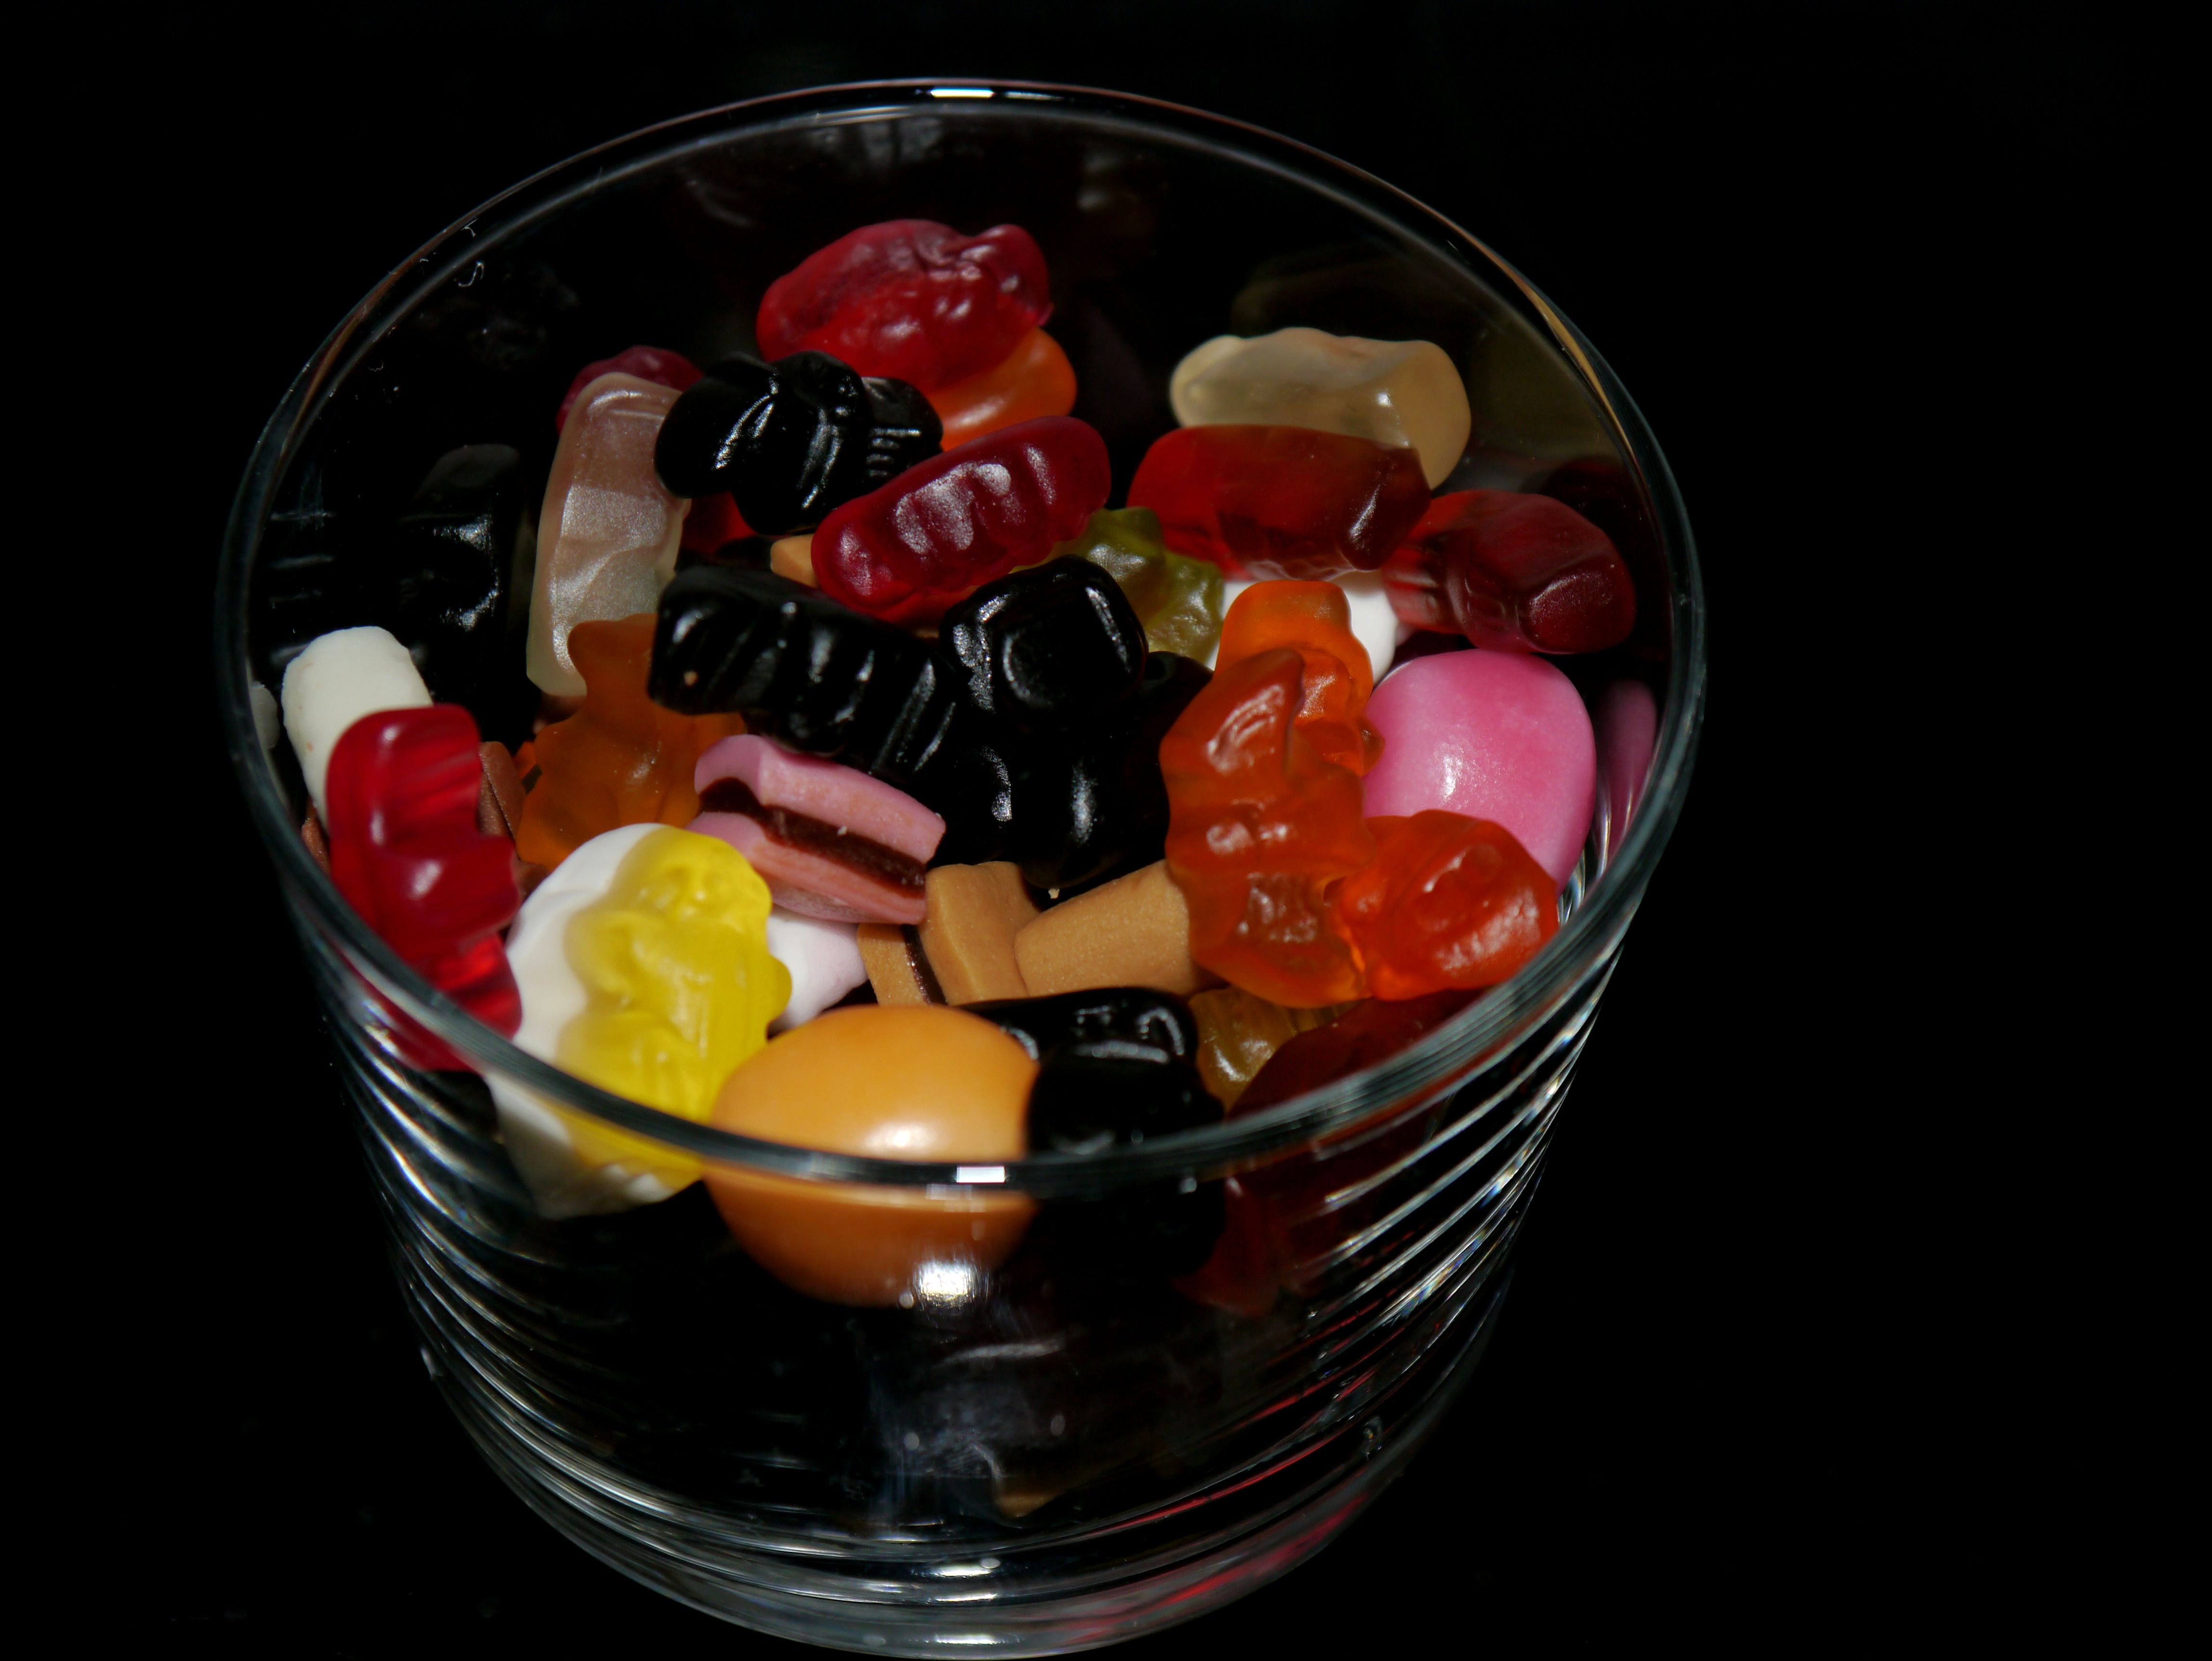
fruit, glass, food, produce, colorful, dessert, candy, nibble, rubber animals, gummibaerchgen